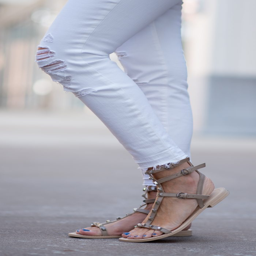
i am so obsessed with person .